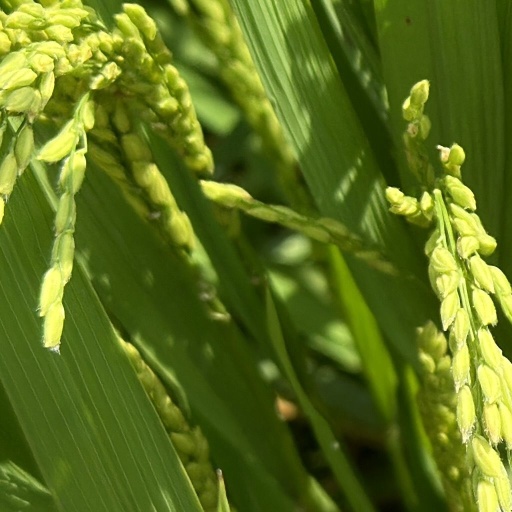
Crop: rice